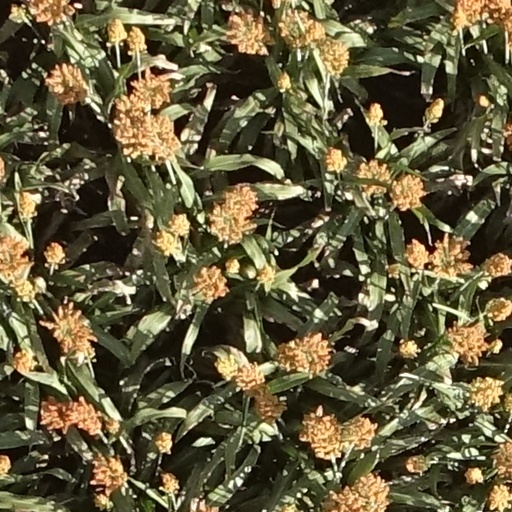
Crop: sorghum